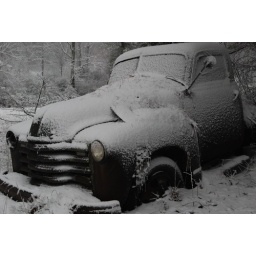
Old truck in the field